South End, Boston

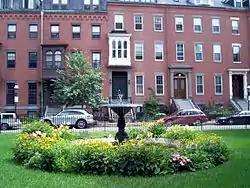

The South End is a neighborhood in Boston, Massachusetts, United States which is bordered by Back Bay, Chinatown, and Roxbury. It is distinguished from other neighborhoods by its Victorian-style houses and the parks in and around the area. The South End is the largest intact Victorian row-house district in the country, covering over . It has eleven residential parks. In 1973, the South End was listed on the National Register of Historic Places. Much of the neighborhood was originally marshlands in Boston's South Bay. After it was filled in, construction began on January 7, 1849.